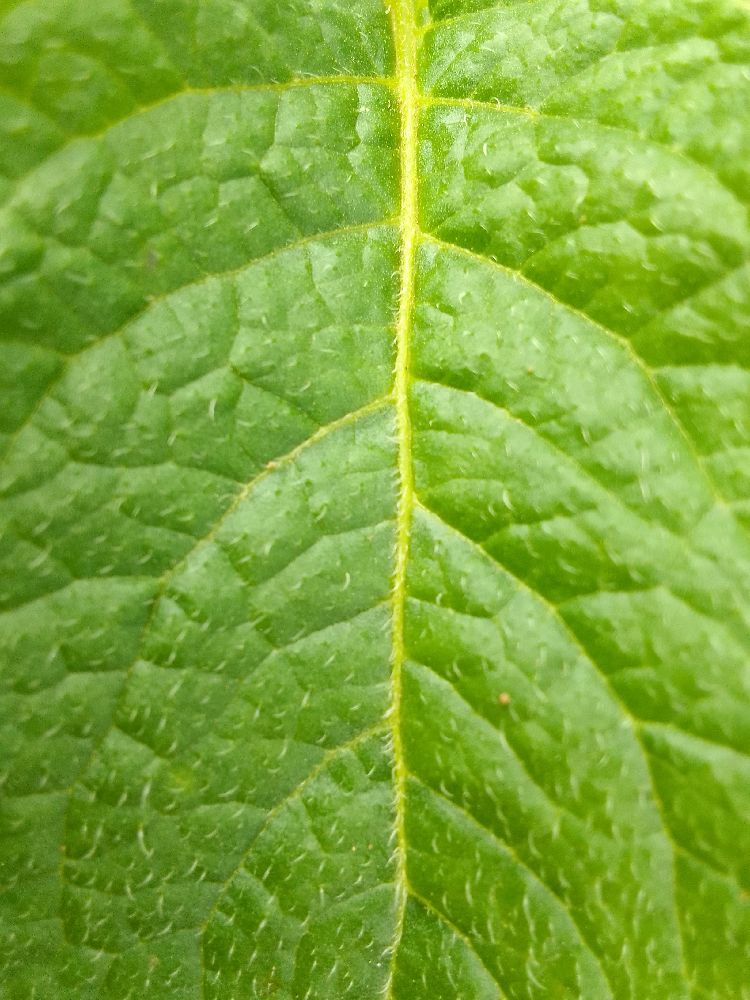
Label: Healthy